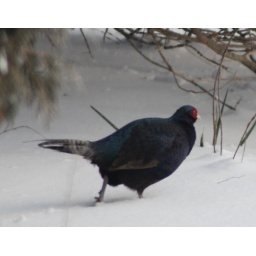
blue black pheasant in deep snow